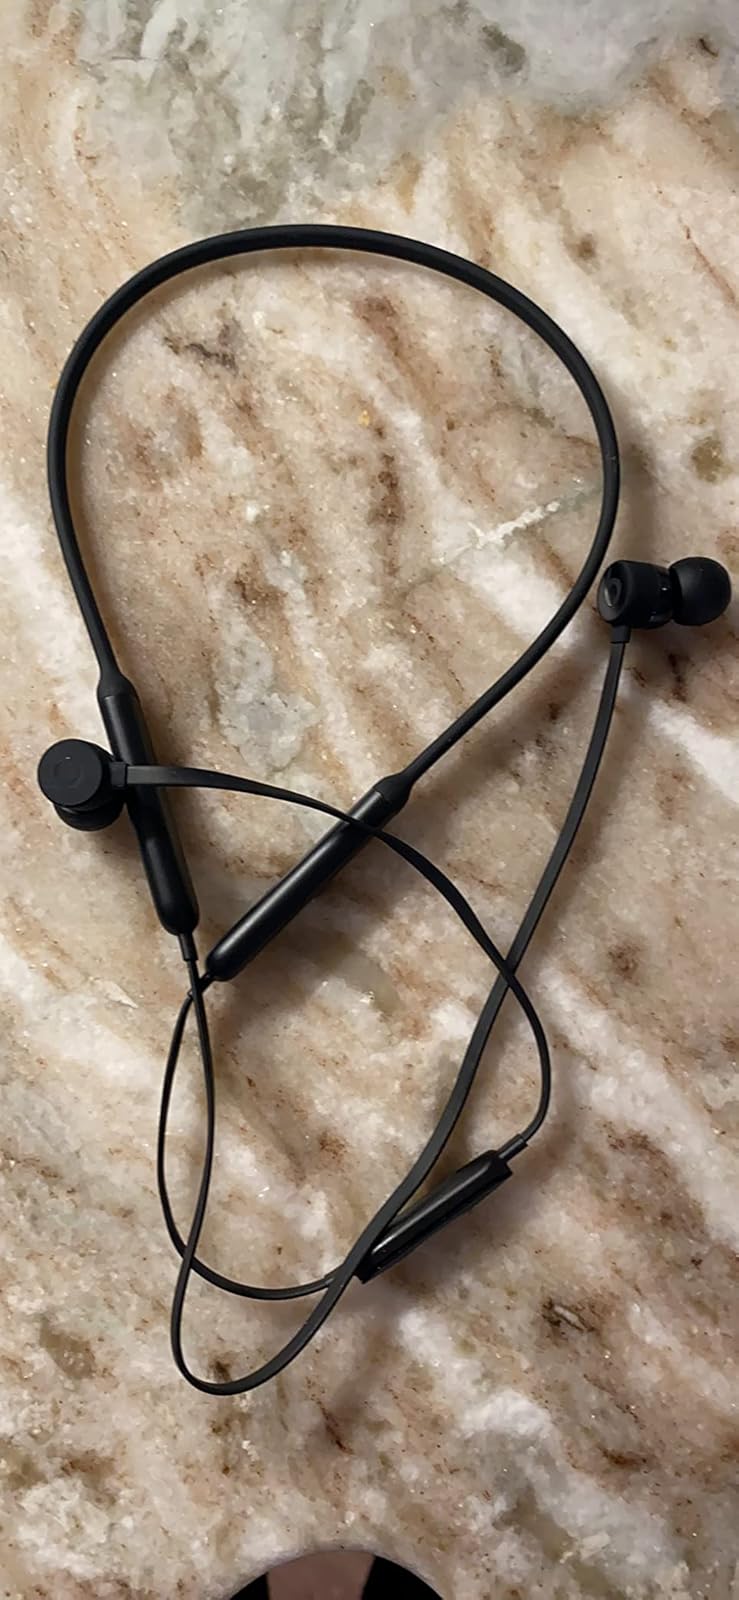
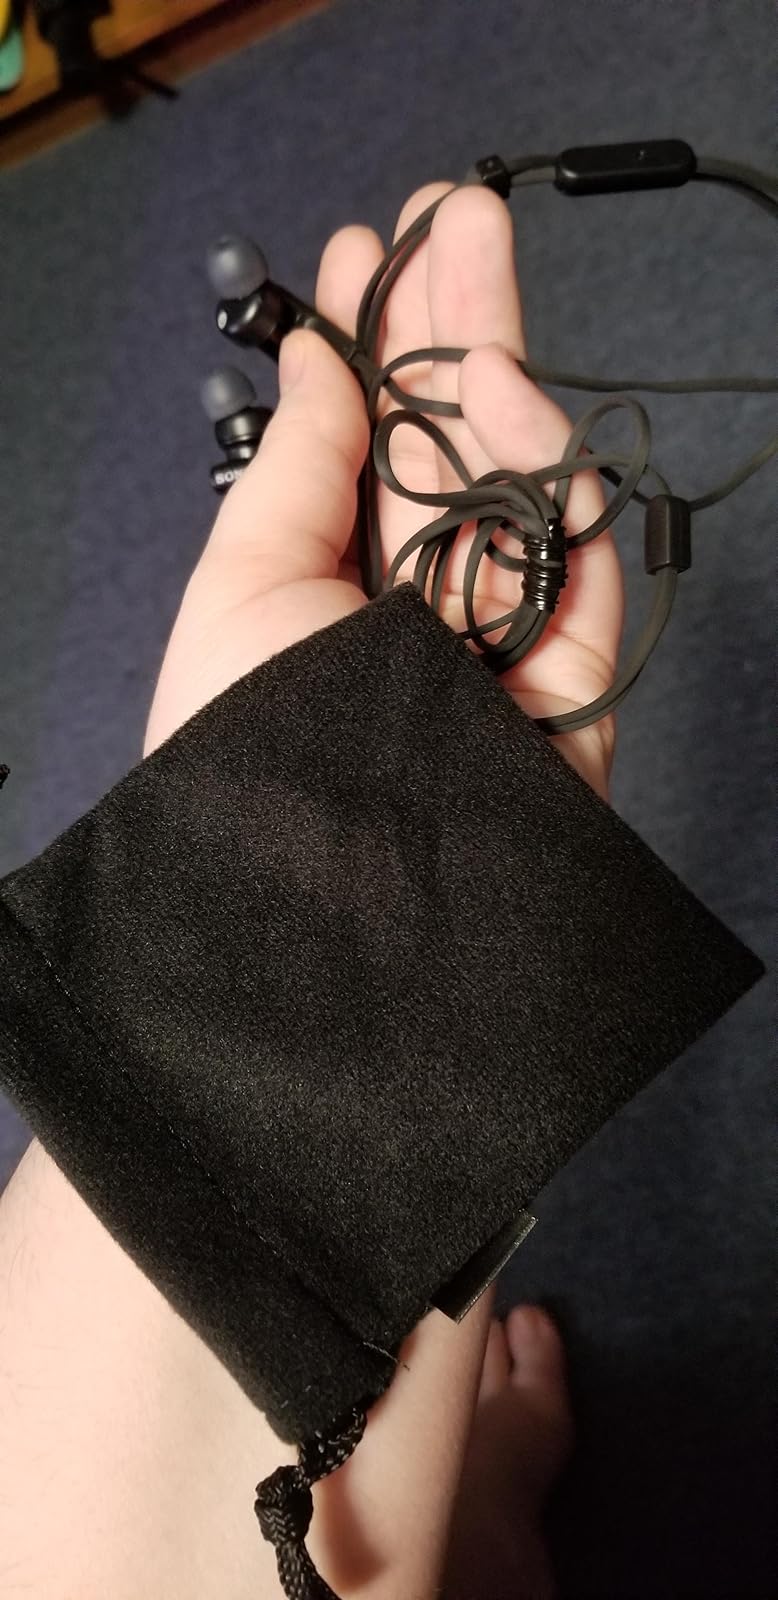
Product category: headphones
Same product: no